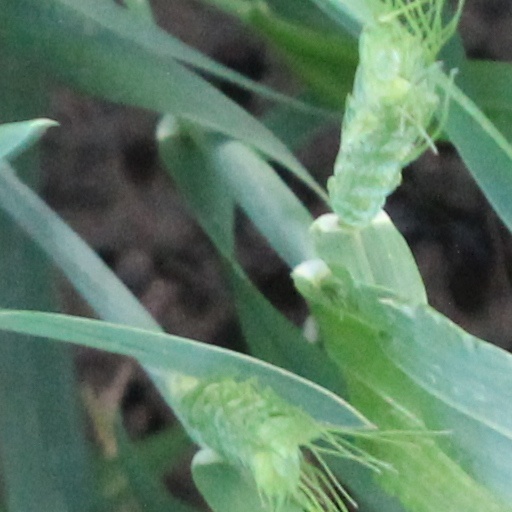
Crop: wheat